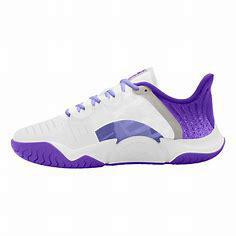
Brand: Nike
Model: Court Air Zoom GP Turbo